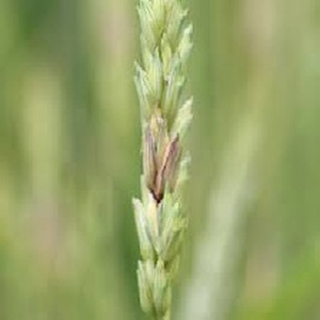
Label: wheat_fusarium_head_blight